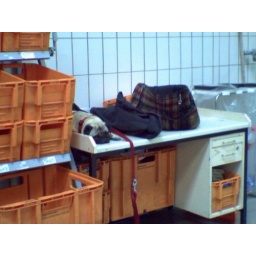
The dog from a work collegue sleeping in the midst of postal chaos. So cute!